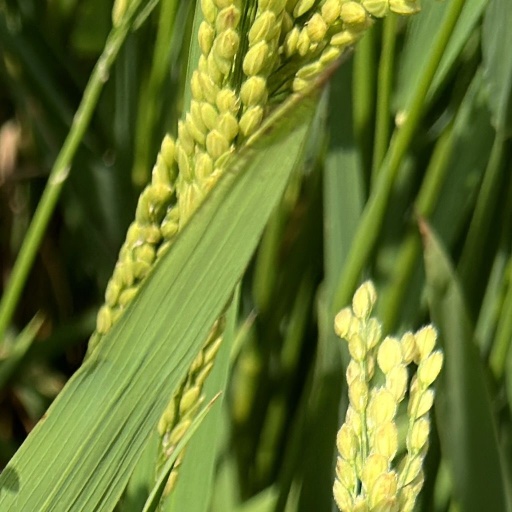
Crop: rice